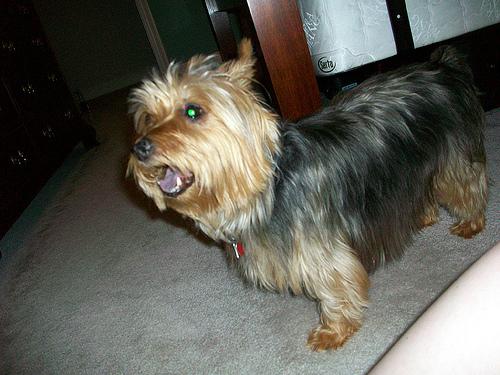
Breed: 202-n000020-Australian_terrier